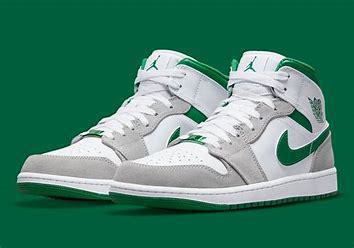
Brand: Nike
Model: 1 Mid